Against a dwarf

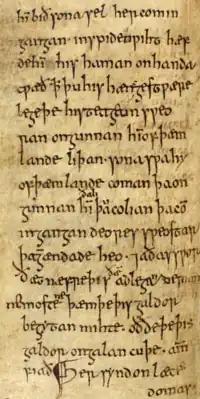
Second page of the XCIIIb charm, from the Lacnunga collection

Remedy XCIIIb is the most detailed of the charms, consisting of writing the names of the Seven Sleepers of Ephesus on Communion wafers before reciting a :